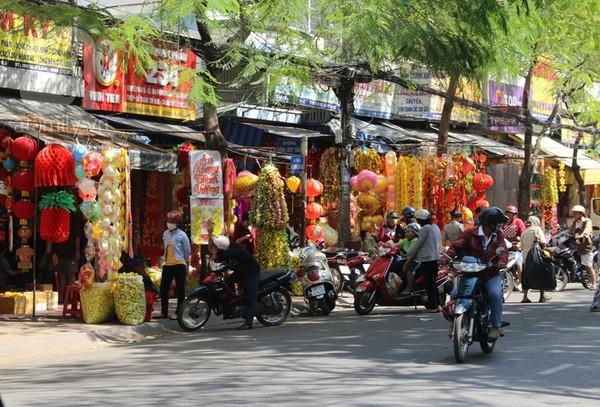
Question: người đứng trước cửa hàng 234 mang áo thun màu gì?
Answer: người đứng trước cửa hàng 234 mang áo thun màu vàng